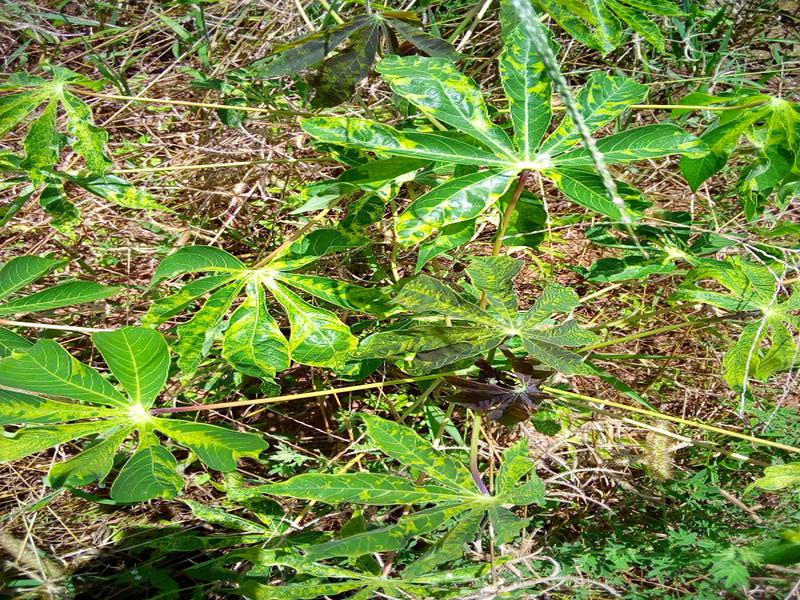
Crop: cassava
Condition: mosaic_disease